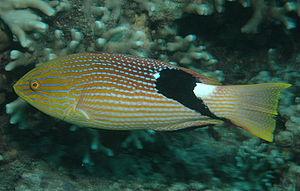
Huffmanela Moravec, 1987 est un genre de nématodes parasites de poissons.